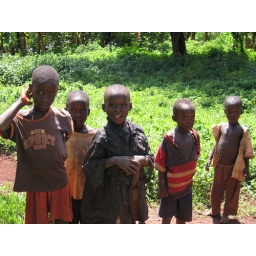
5 boys watching as our van is stuck in the mud